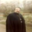
Label: man